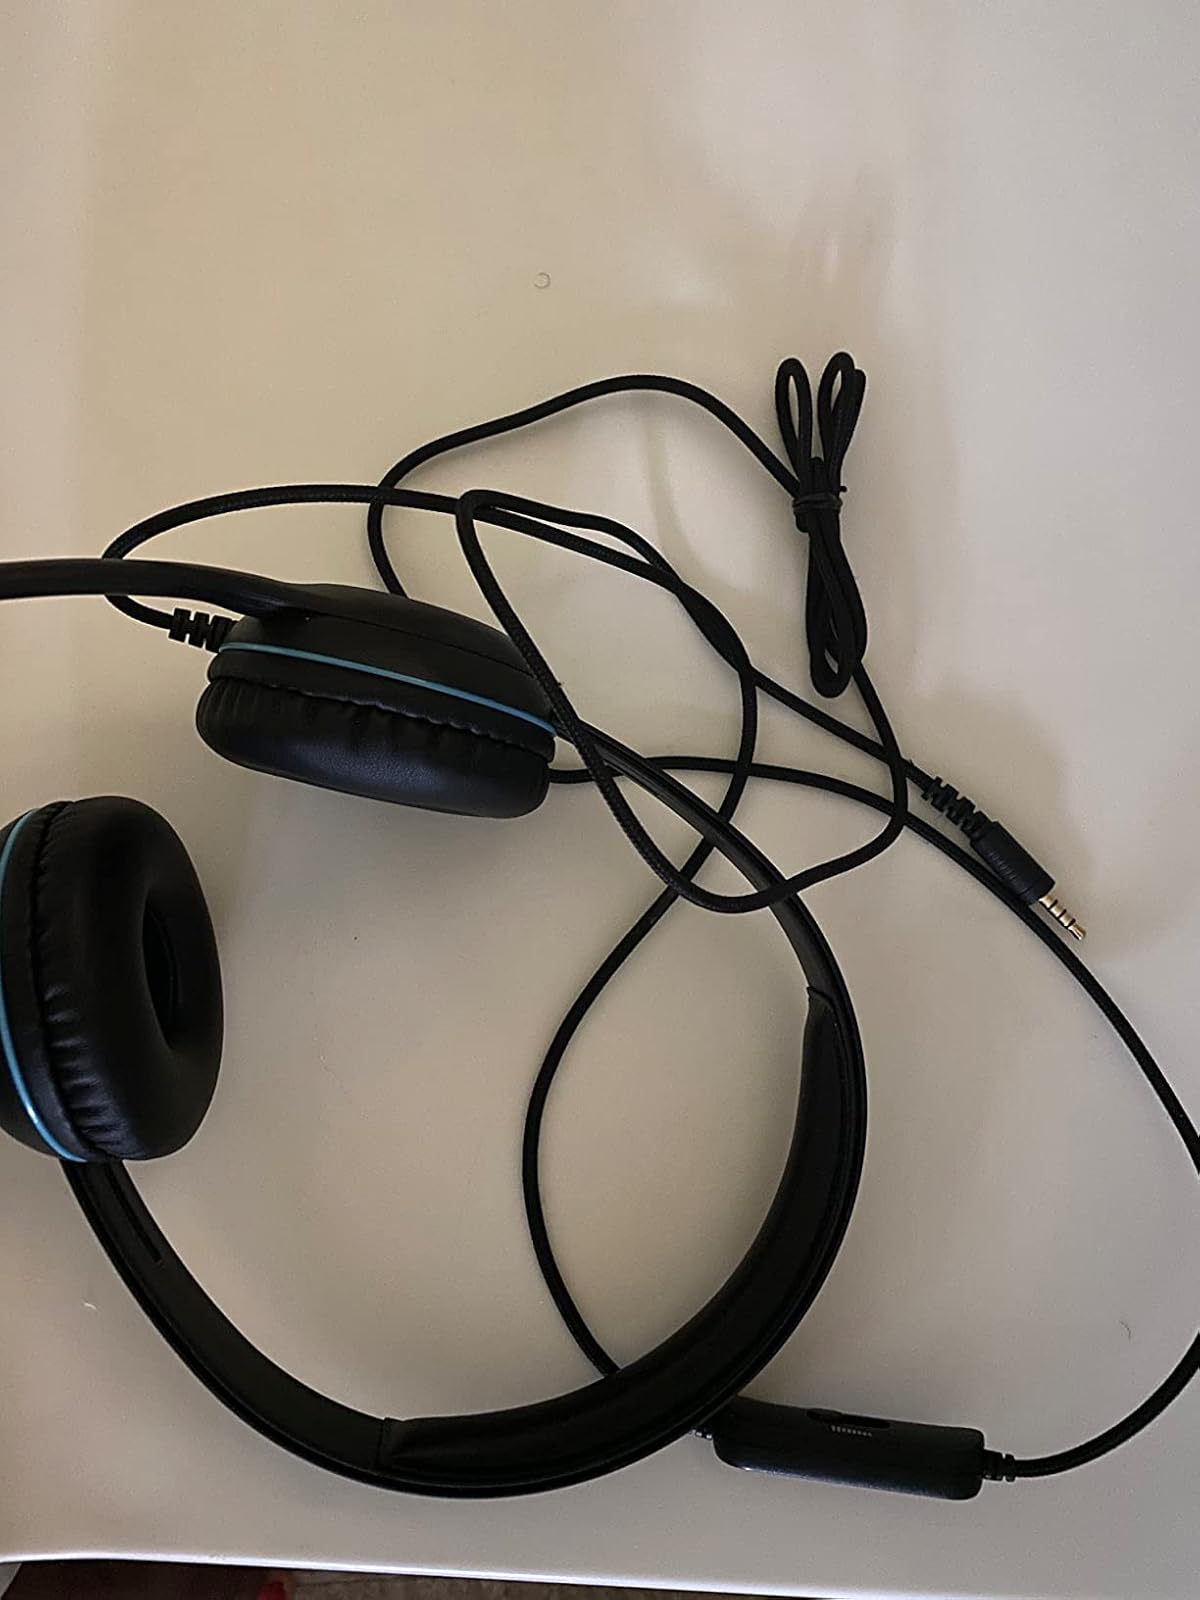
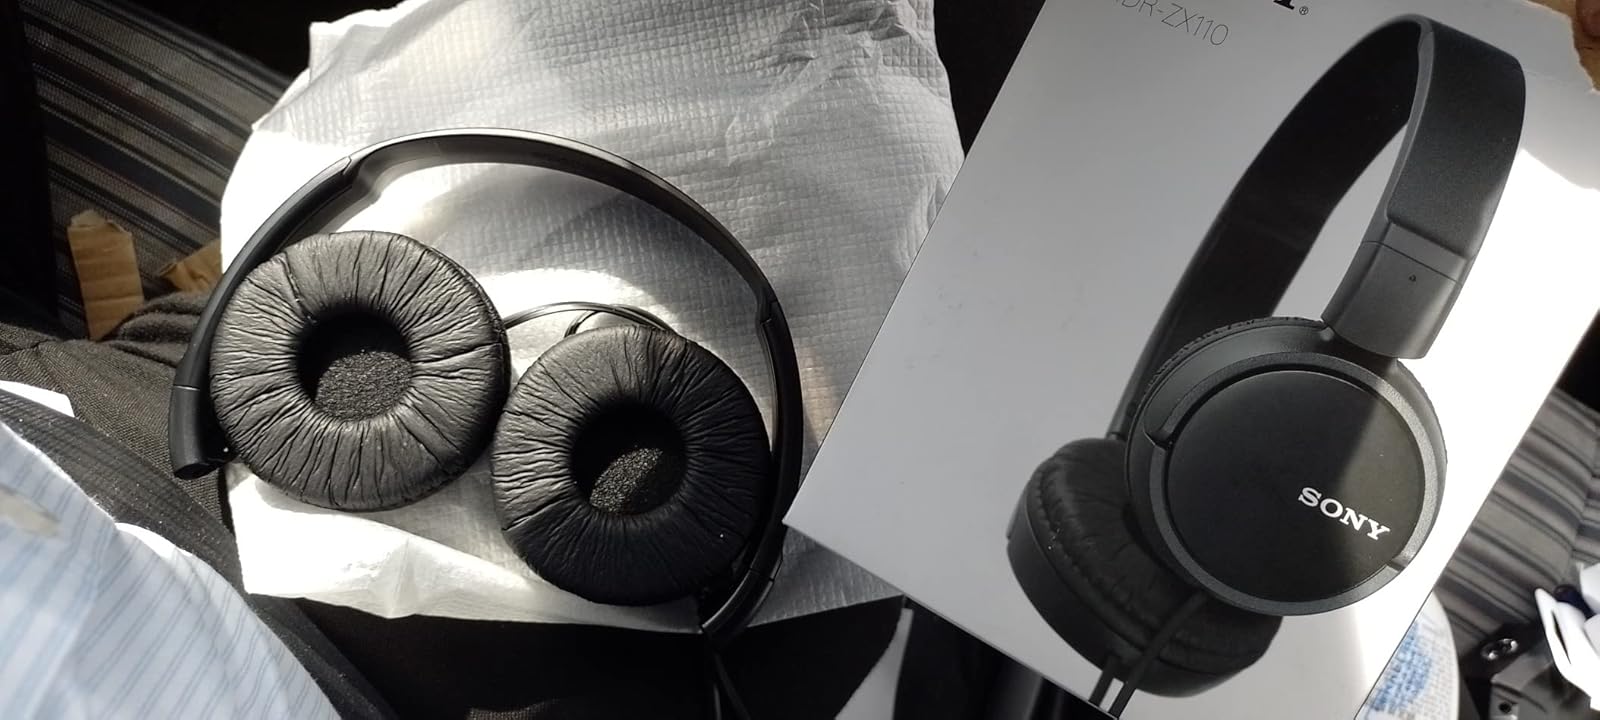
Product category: headphones
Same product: no